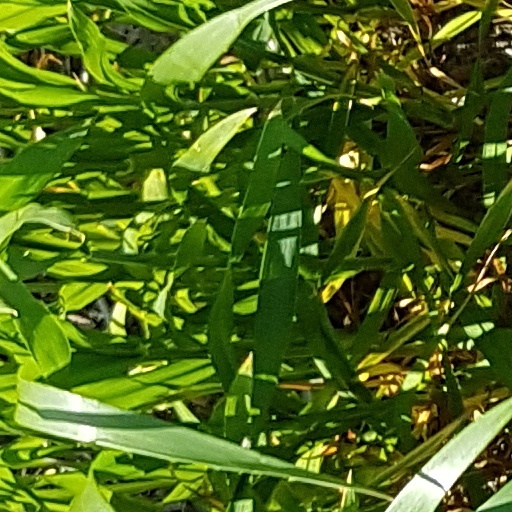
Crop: wheat